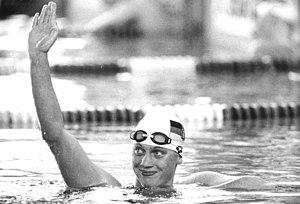
Heike Friedrich, née le 18 avril 1970 à Glauchau, est une nageuse allemande.